Tachypnea

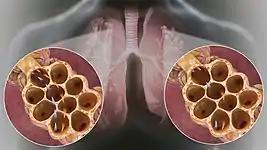
A comparison of hyperventilation (left) and hyperpnea (right).

Some of the public describe tachypnea as any rapid breathing. Hyperventilation is then described as increased ventilation of the alveoli (which can occur through increased rate or depth of breathing, or a mix of both) where there is a smaller rise in metabolic carbon dioxide relative to this increase in ventilation. Hyperpnea, on the other hand, is defined as breathing an increased volume of air, with or without an increase in respiration rate.